Never Give Up Dodo

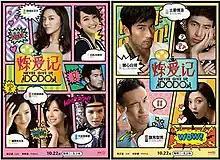
Promo poster

Never Give Up Dodo aka Duo Duo's Love Story is a 2013 Chinese romance, comedy and urban web series produced by Sohu TV. It stars Taiwanese actor Godfrey Gao and newcomer Chinese actress Yin Hang in her first lead role. Filmed on location in Shanghai China, the series began airing on October 22, 2013 on Sohu TV's website tv.sohu.com and finished airing on December 24, 2013 with 10 episodes total. Each episodes running time is approximately 20 minutes long.